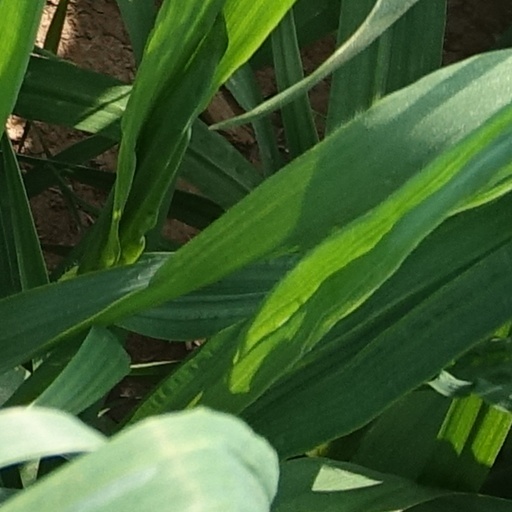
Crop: wheat